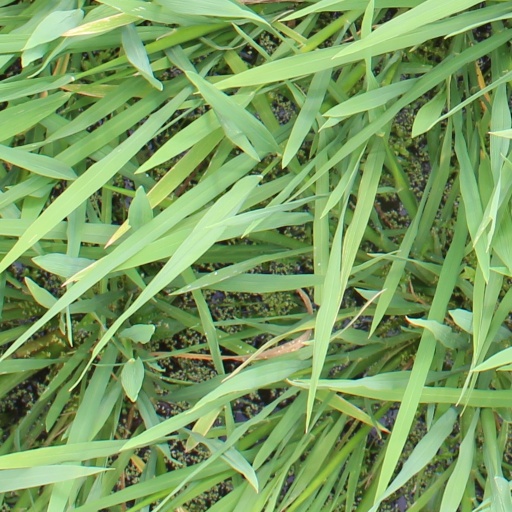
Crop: rice